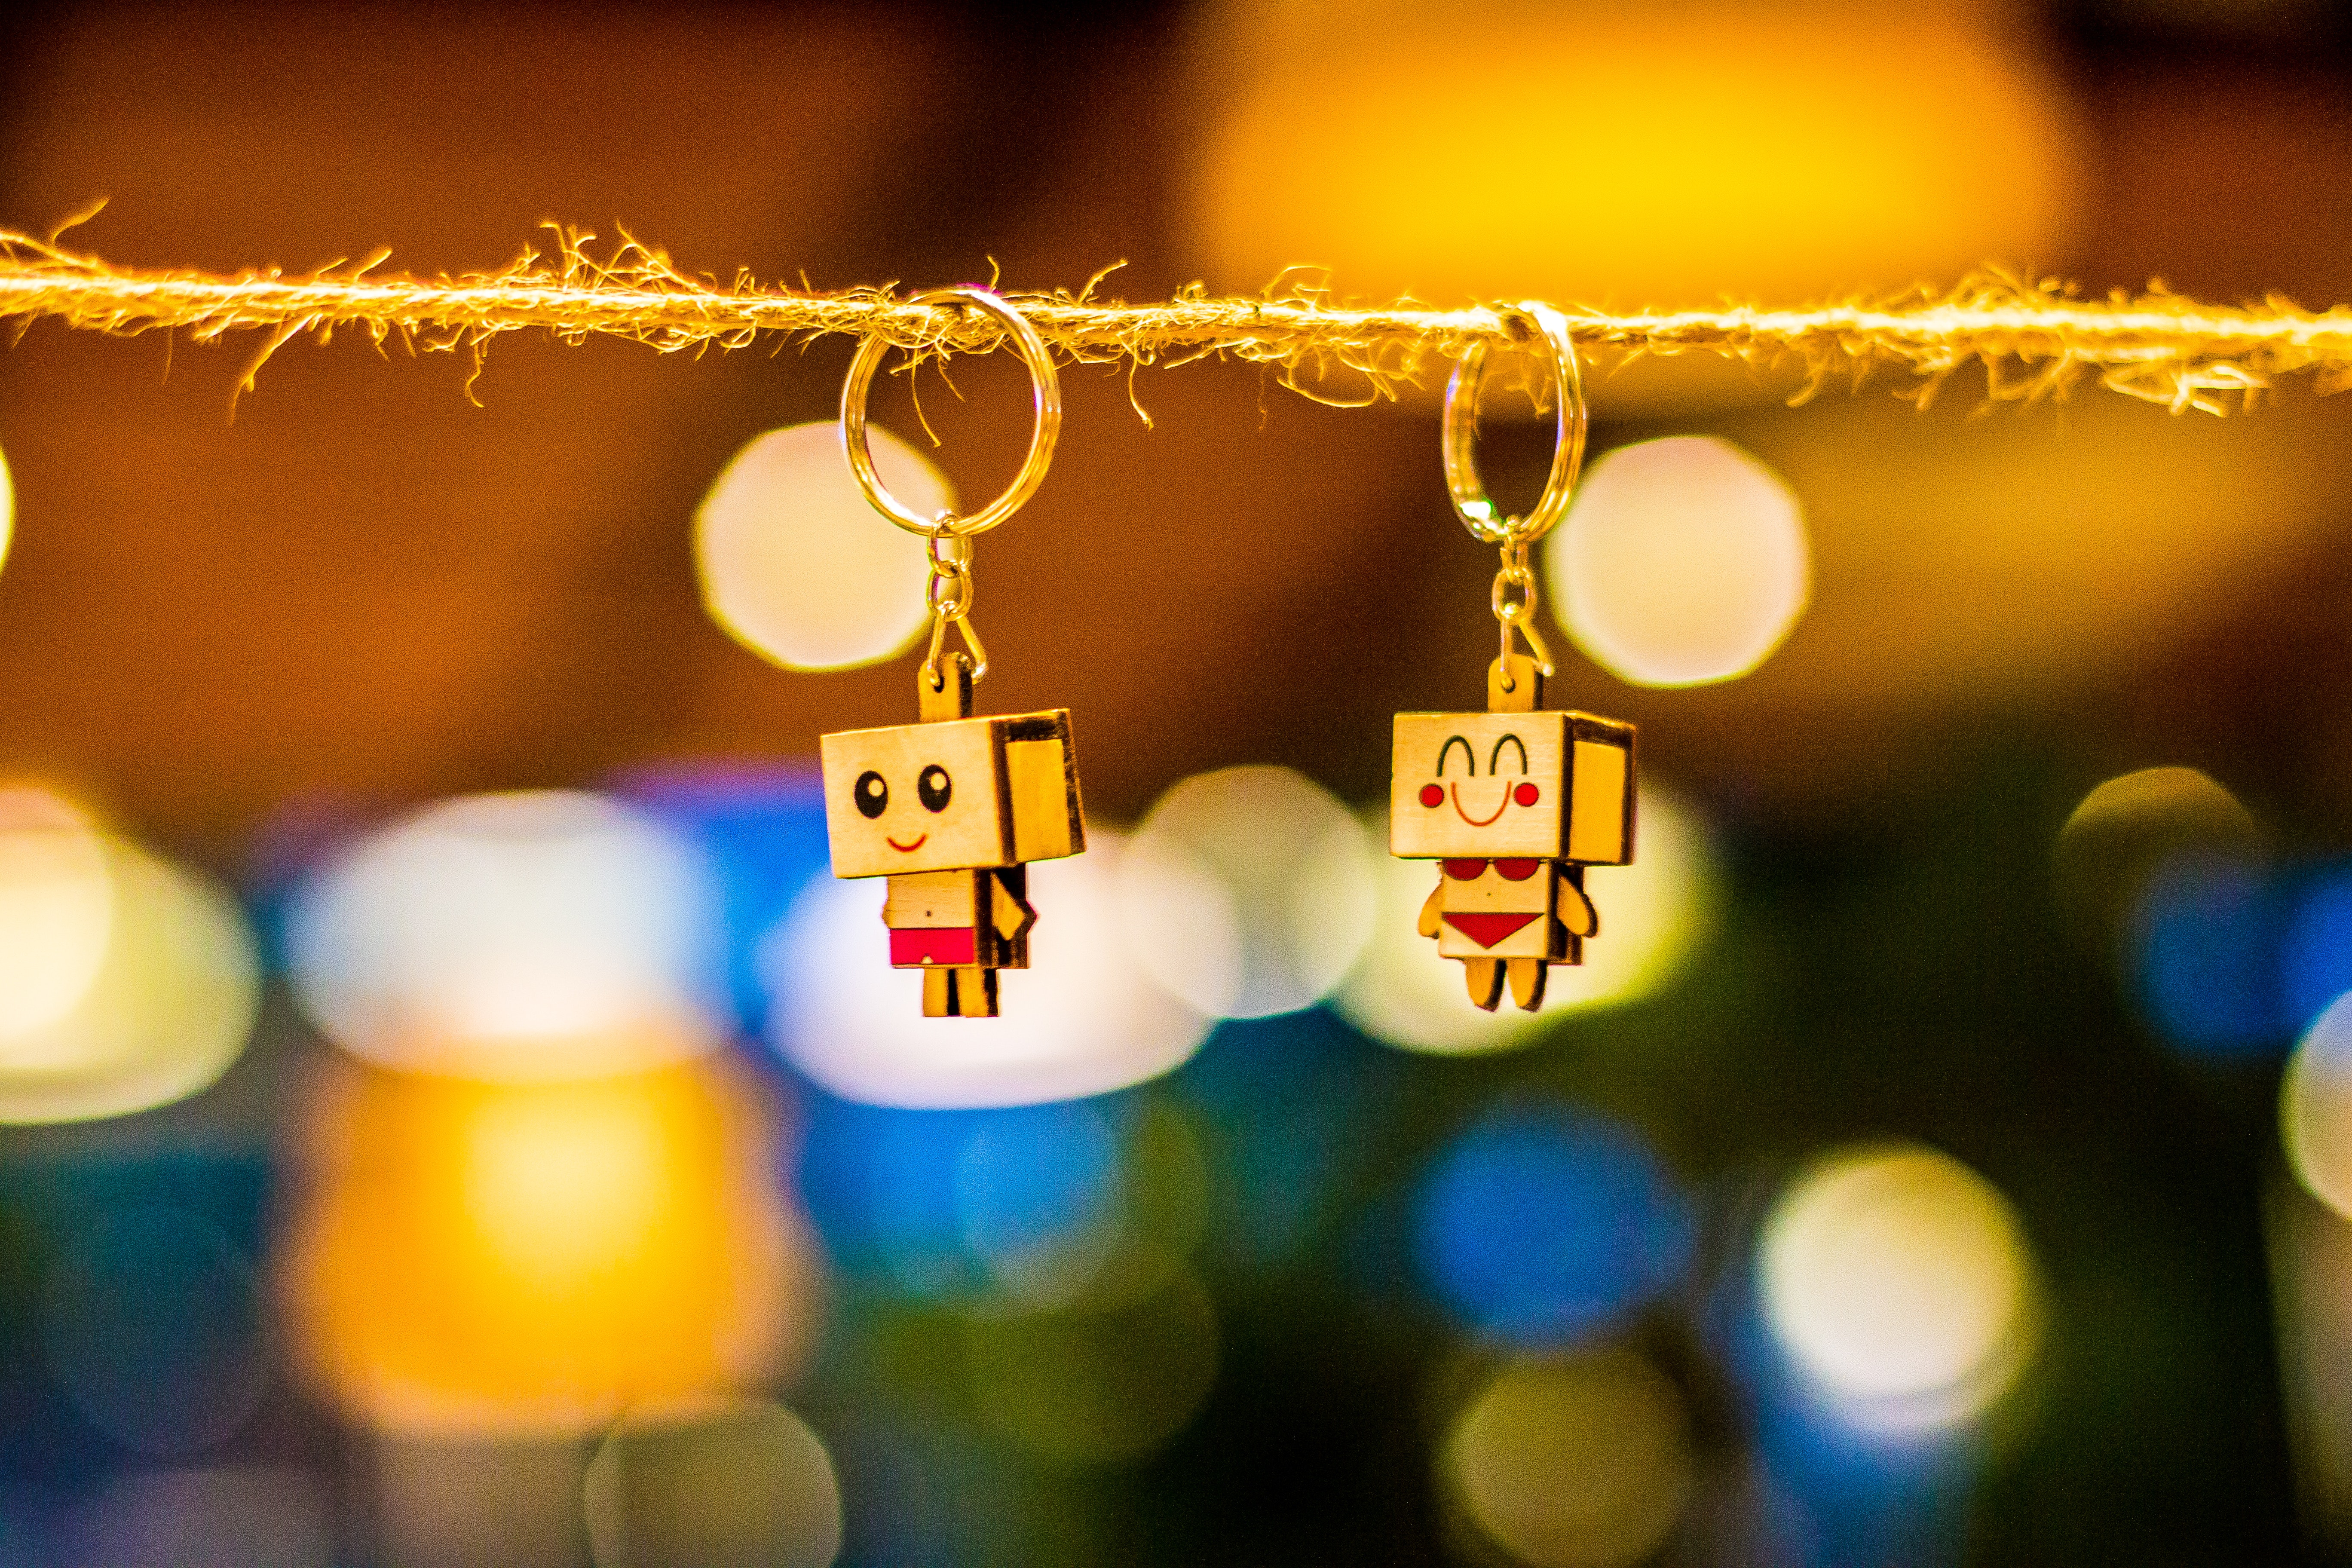
yellow, light, sky, lighting, christmas, tree, christmas decoration, christmas ornament, ornament, photography, fashion accessory, christmas lights, interior design